James Currie (physician)

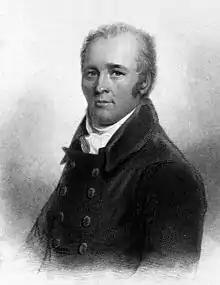
James Currie

James Currie FRS (31 May 1756 in Dumfriesshire, Scotland – 31 August 1805 in Sidmouth) was a Scottish physician, best known for his anthology and biography of Robert Burns and his medical reports on the use of water in the treatment of fever. A watercolour portrait by Horace Hone (1756–1825) is in the National Galleries of Scotland.